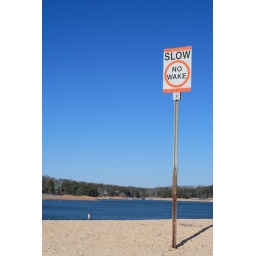
This boat warning sign is normally mostly under water. You can see the water line on the post.